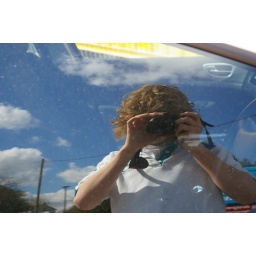
me in a car window for gcse